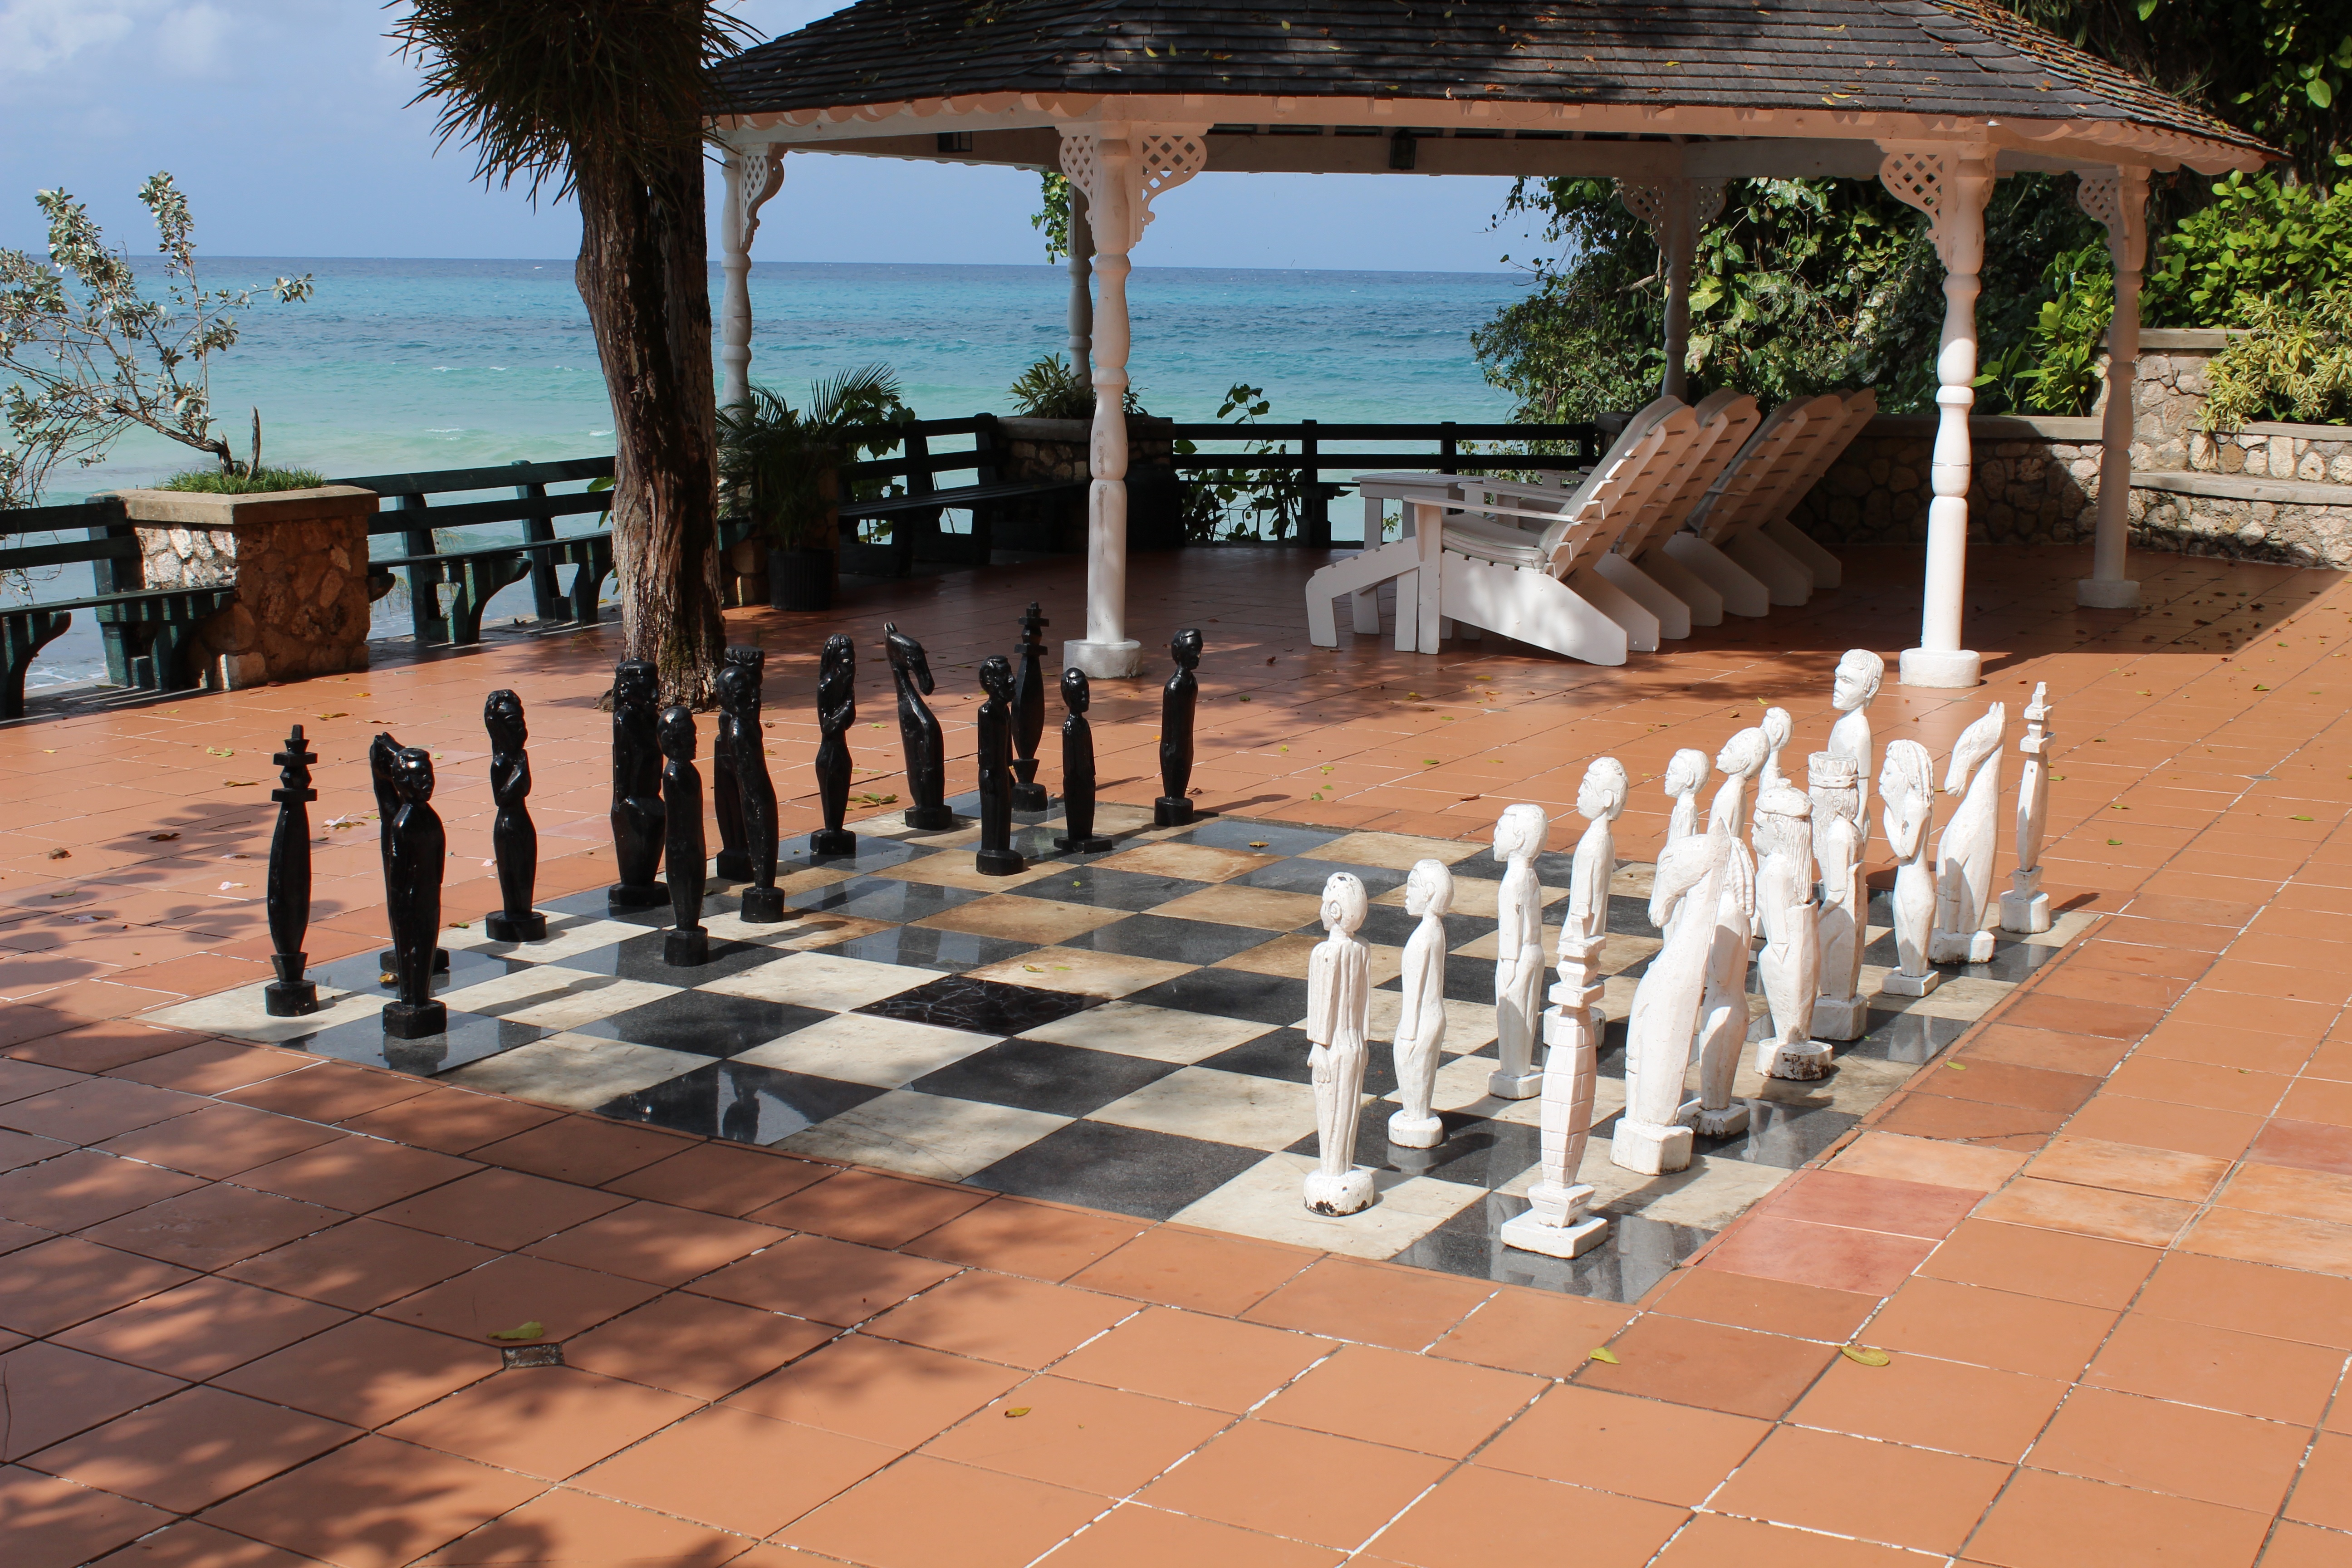
wood, game, play, recreation, leisure, board game, king, chess, knight, pawn, chessboard, piece, jamaica, estate, games, intelligence, challenge, chess board, chess pieces, strategic, outdoor structure, indoor games and sports